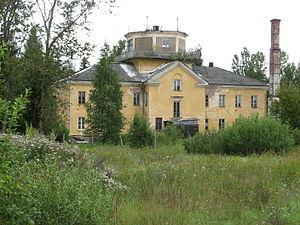
Le manoir de Raadi était un manoir situé dans l'arrondissement actuel de Raadi-Kruusamäe à Tartu en Estonie.